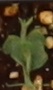
Label: Field Pea